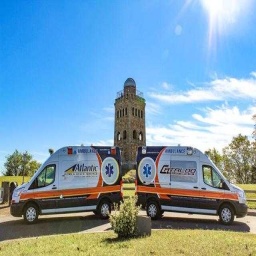
Label: ambulance